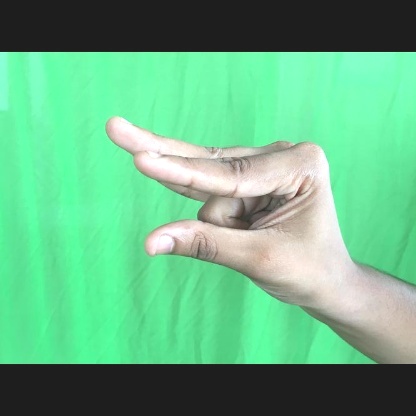
Mudra: Kangulam